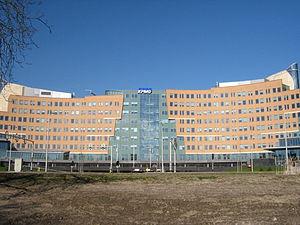
KPMG est un réseau international de cabinets d’audit et de conseil exerçant dans 150 pays.